Gun laws in the Northern Mariana Islands

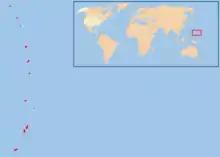
Location of the Northern Mariana Islands in relation to the continental United States

Gun laws in the Northern Mariana Islands regulate the sale, possession, and use of firearms and ammunition in the Commonwealth of the Northern Mariana Islands. As the Northern Mariana Islands is a commonwealth of the United States, many federal laws apply, as well as Constitutional rulings and protections.